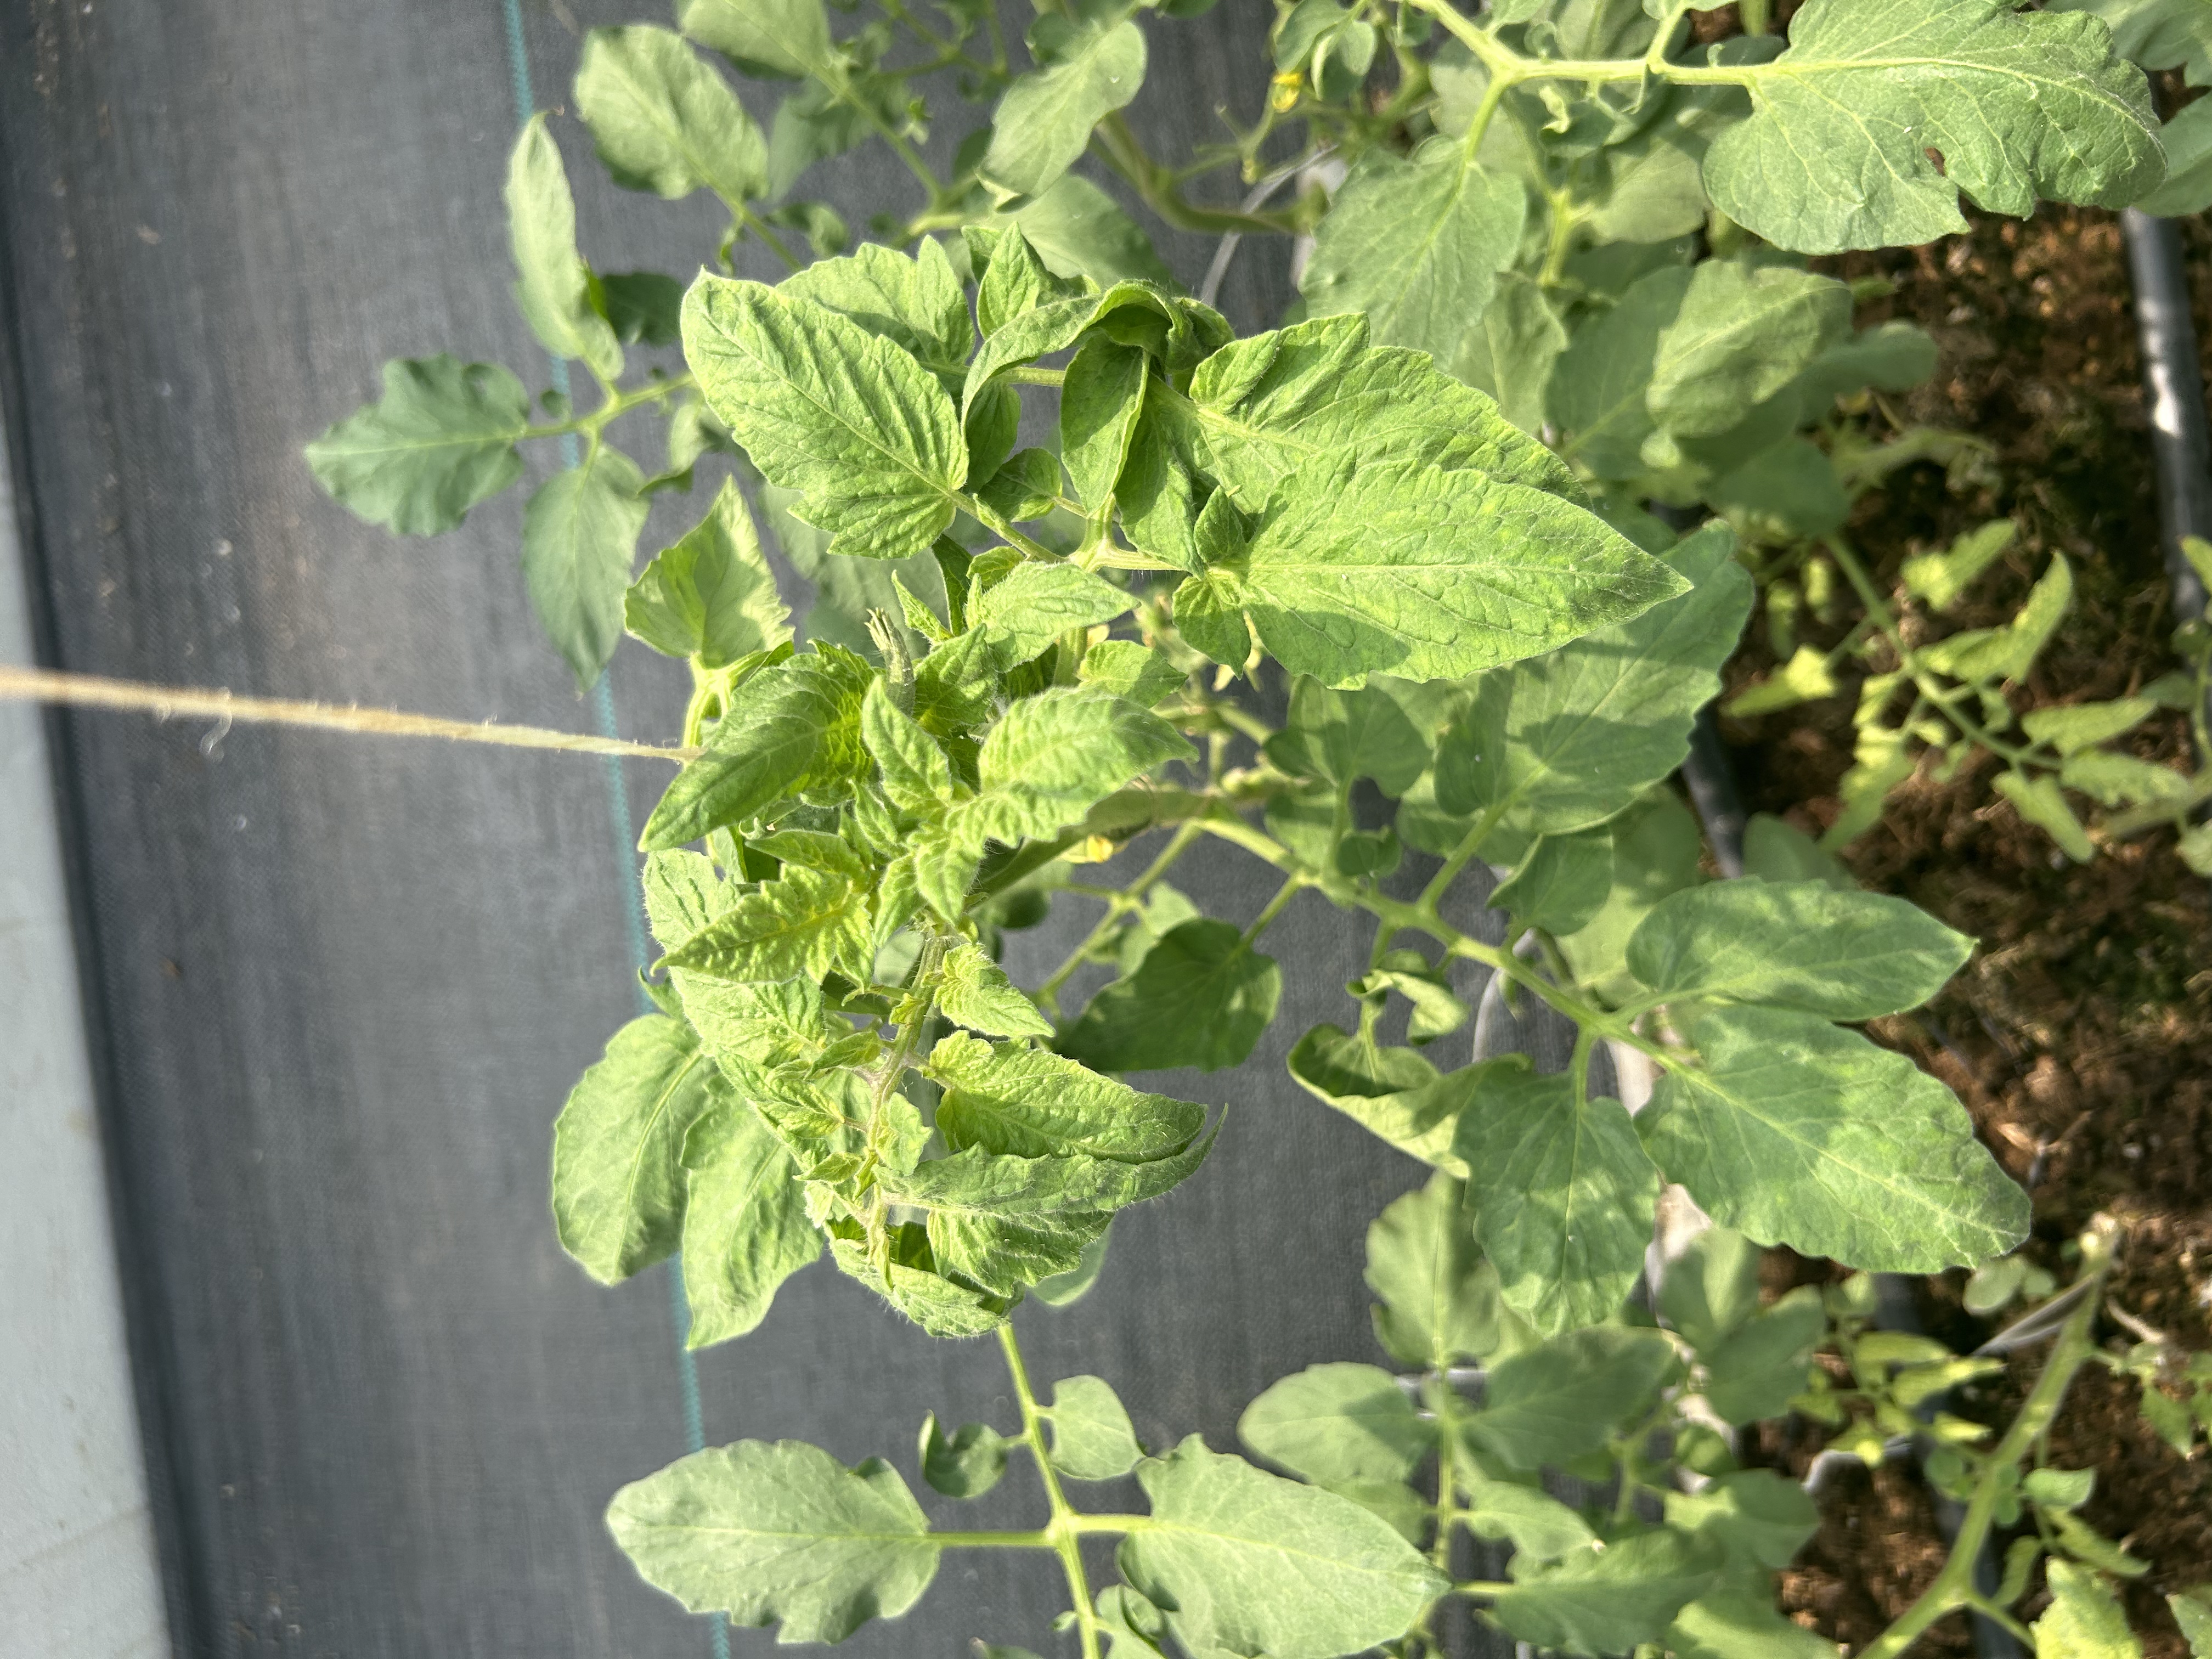
Disease: Viral